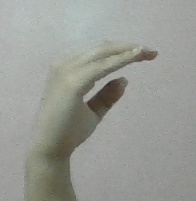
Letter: jeem